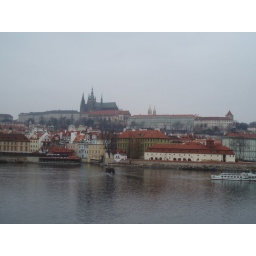
Prague, thats the dirty river that flows through the city and the castle in the backround...prolly my favorite pic.